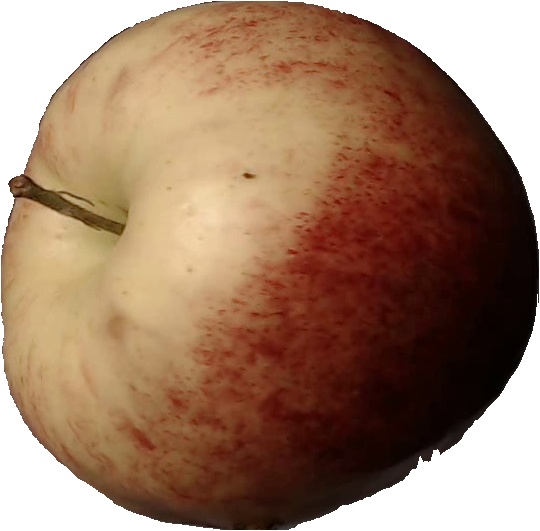
Label: apple_red_3